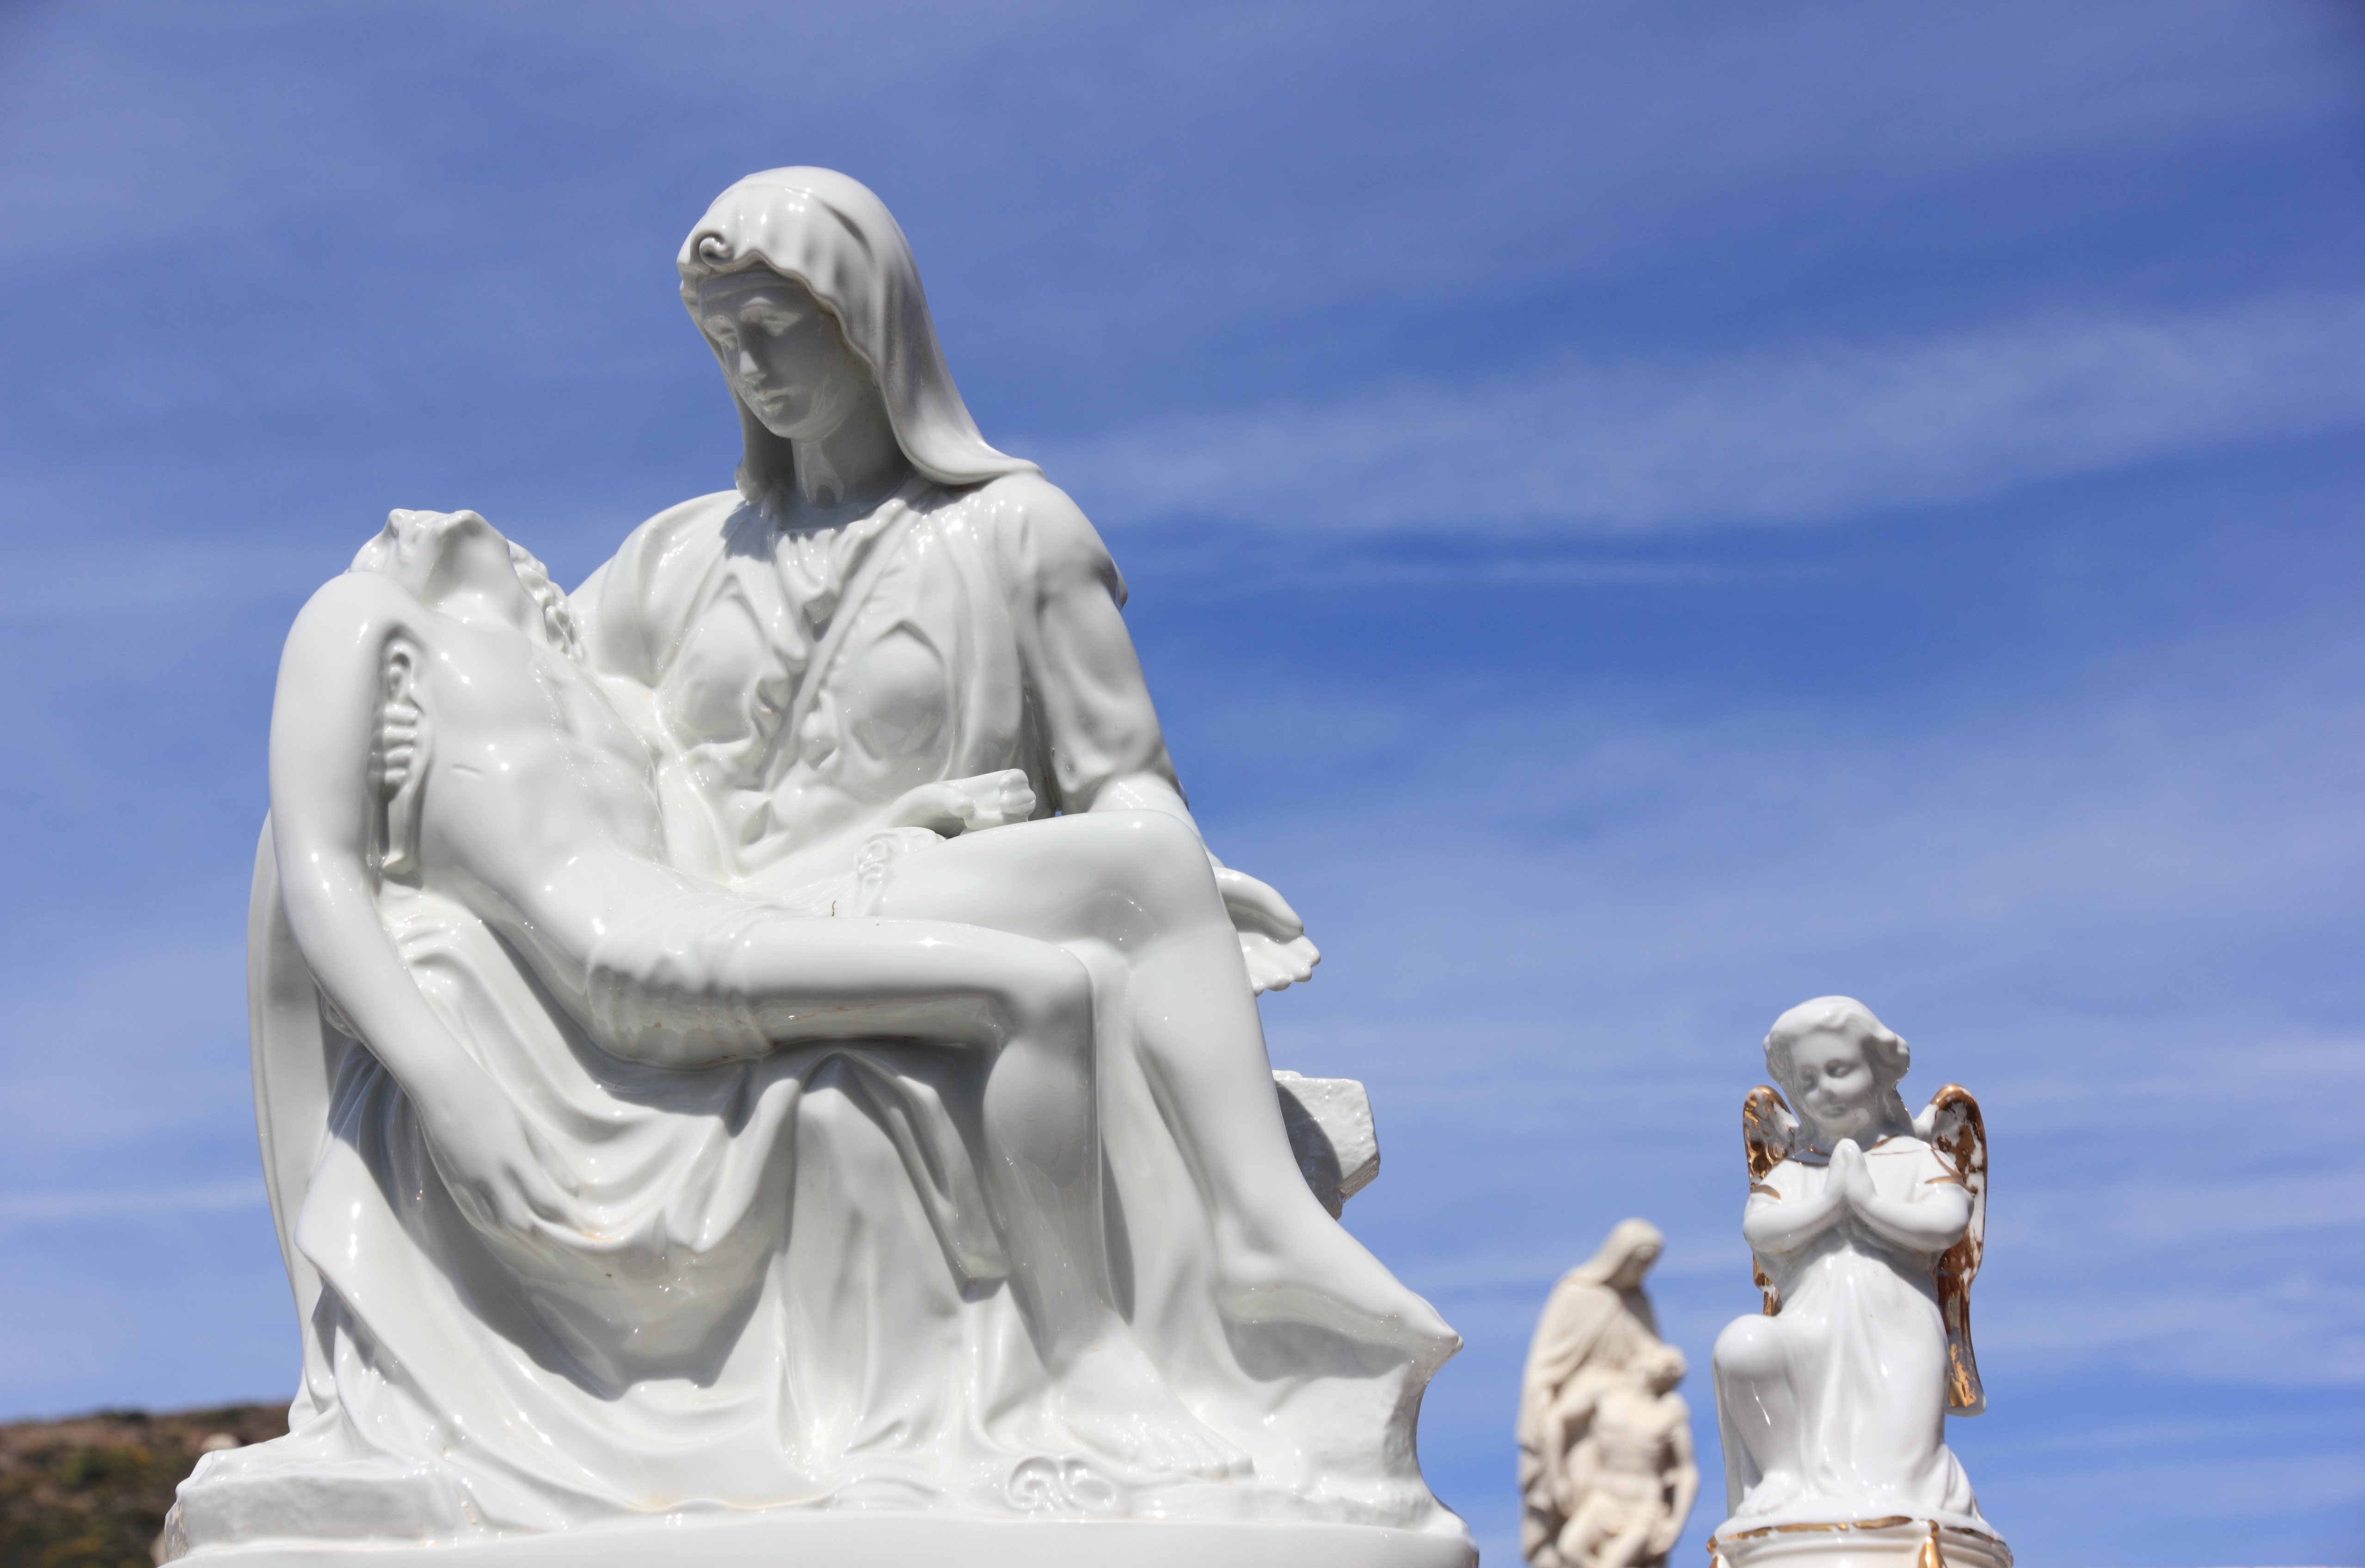
monument, statue, italy, cemetery, dead, sculpture, angel, art, mythology, sardinia, deceased, bosa, stone carving, classical sculpture